Takanashi-san

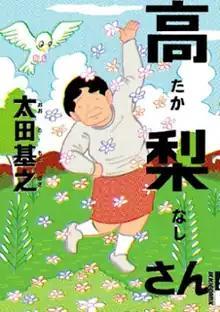
First volume cover

is a Japanese manga series written and illustrated by Motoyuki Ōta. It was serialized in Shogakukan's manga magazine "Monthly Ikki" from September 2009 to July 2012, with its chapters collected in three volumes. It was adapted into a television drama series broadcast in 2013.